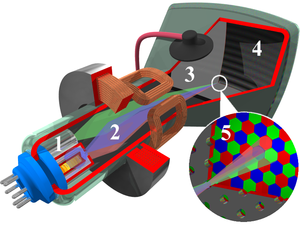
Billedrør / Billedrør til farve-tv og -monitorer
Det indvendige af et billedrør til farve-tv eller -monitor
Et billedrør er den komponent i et fjernsyn eller en monitor som viser billedet: Det er lavet af glas, og har facon omtrent som en firkantet tragt, som er lukket i begge ender så det danner en lufttæt beholder med et vakuum indeni. Den lukkede, brede ende af »tragten« er skærmen: Her dannes billedet ved, at et strålebundt af elektroner, som skabes og styres i »tragtens« snævre ende, »fejer« hen over skærmen. På dennes inderside findes en belægning af lysstof, f.eks. fosfor, som lyser op når det rammes af elektronstrålen, så ved at variere dennes intensitet, skabes mørke og lyse partier forskellige steder i billedfeltet.